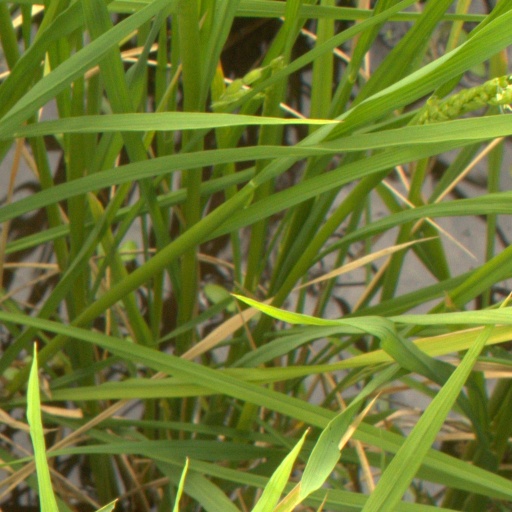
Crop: rice